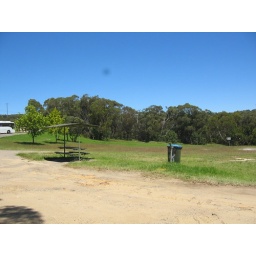
Pictures from my hike in the beautiful blue mountains Pictures from my hike in the beautiful blue mountains